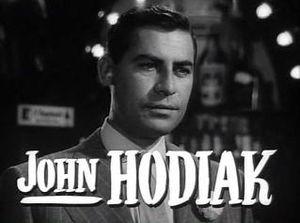
John Hodiak est un acteur américain.
La Dame sans passeport est un film noir américain réalisé par Joseph H. Lewis, sorti en 1950. Avec John Hodiak et Hedy Lamarr.